Kendall Lamm

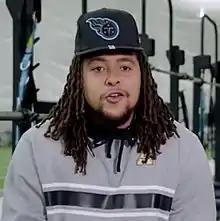
Lamm with the Tennessee Titans in 2021

On March 18, 2021, Lamm signed a two-year contract with the Titans. He was named a backup tackle in 2021, starting one game at left tackle.